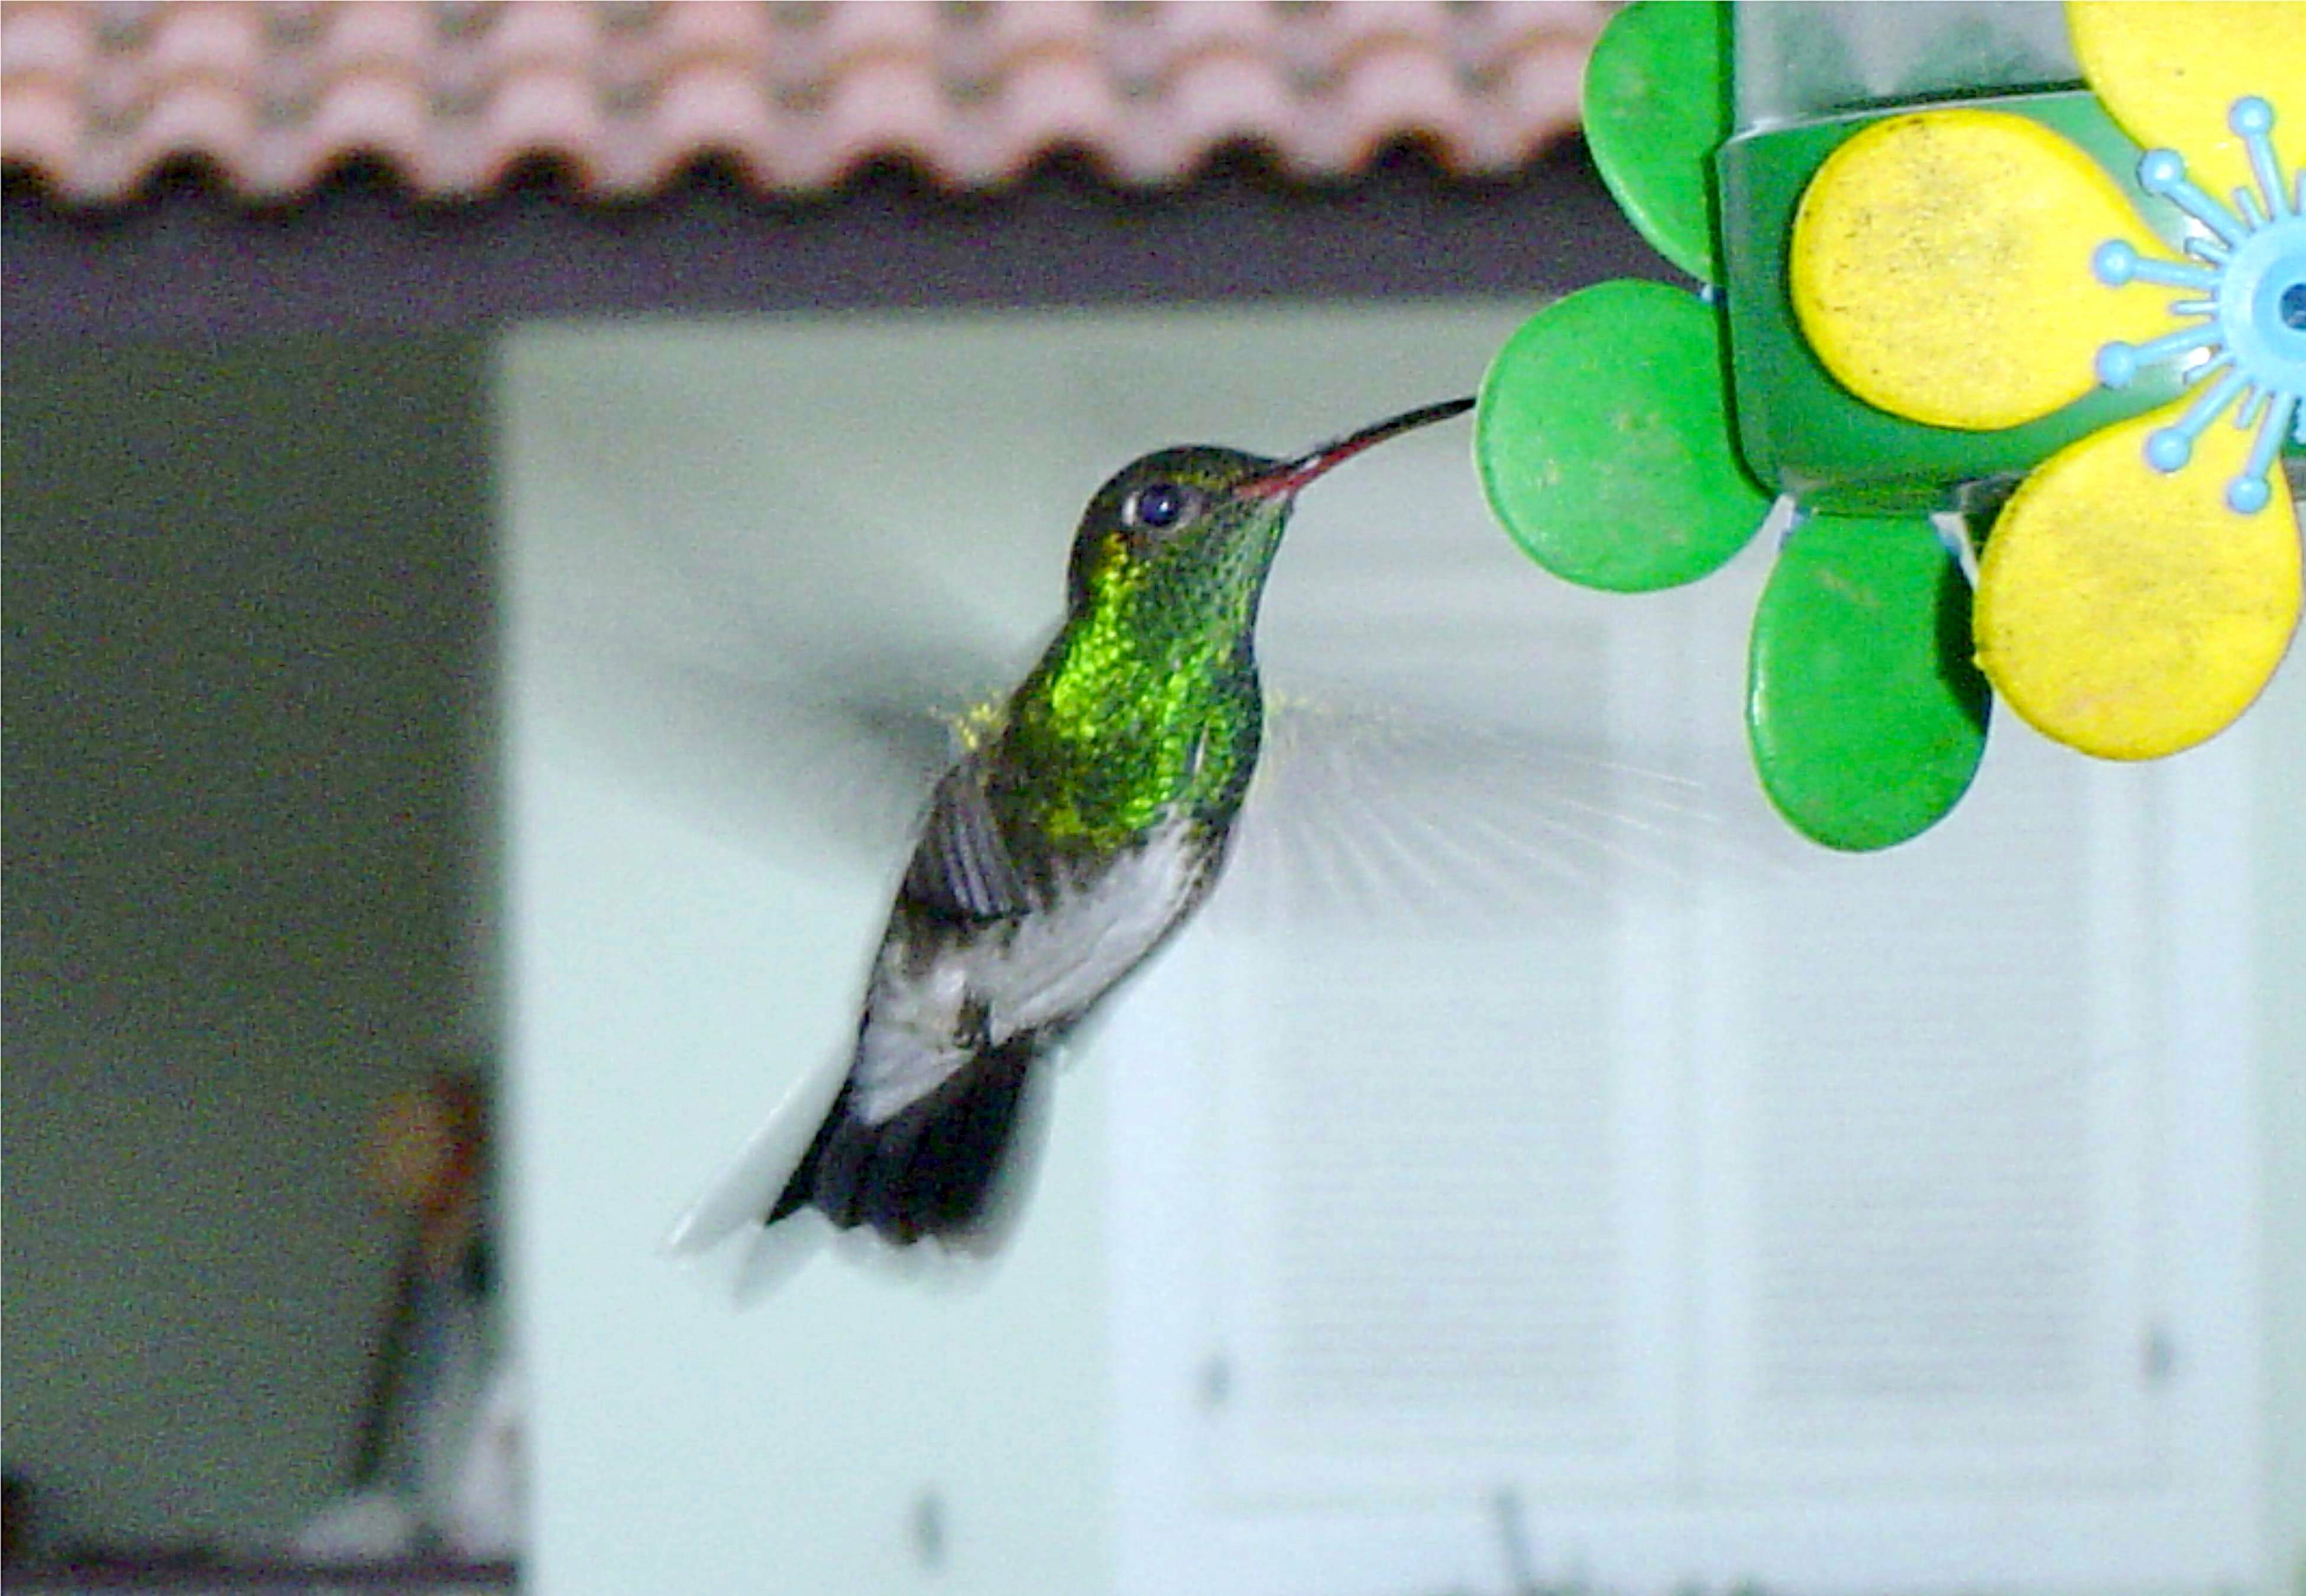
bird, wing, green, hummingbird, blue, fauna, vertebrate, brazil, pollinator, perching bird, bertioga, hummingbird in the backyard, boraceia